Vice Versa (Rauw Alejandro album)

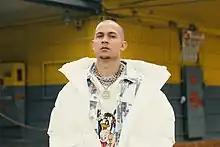
Tainy ("pictured") produced four songs for the album.

Rauw Alejandro released his debut studio album, "Afrodisíaco" on November 13, 2020. The album experienced both critical and commercial success, being nominated for Best Música Urbana Album at the 64th Annual Grammy Awards. Two weeks after finishing the work on "Afrodisíaco", he started working on his sophomore studio album, "Vice Versa". On the latter, he got a departure from his "signature reggaeton and Latin R&B", going "experimental". During an interview with "Billboard", he explained: